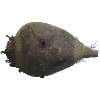
Label: Beetroot 1